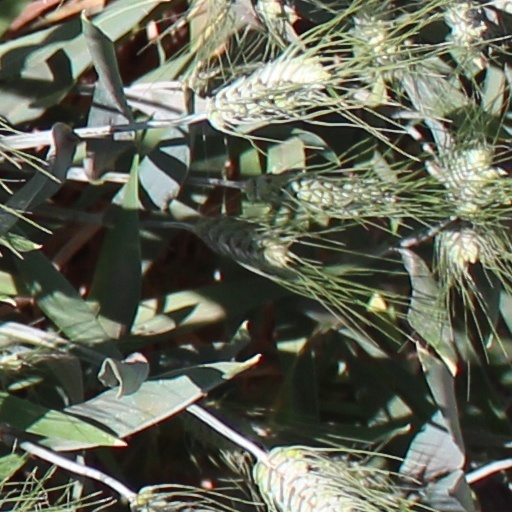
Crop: wheat